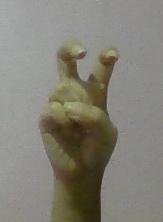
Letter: toot